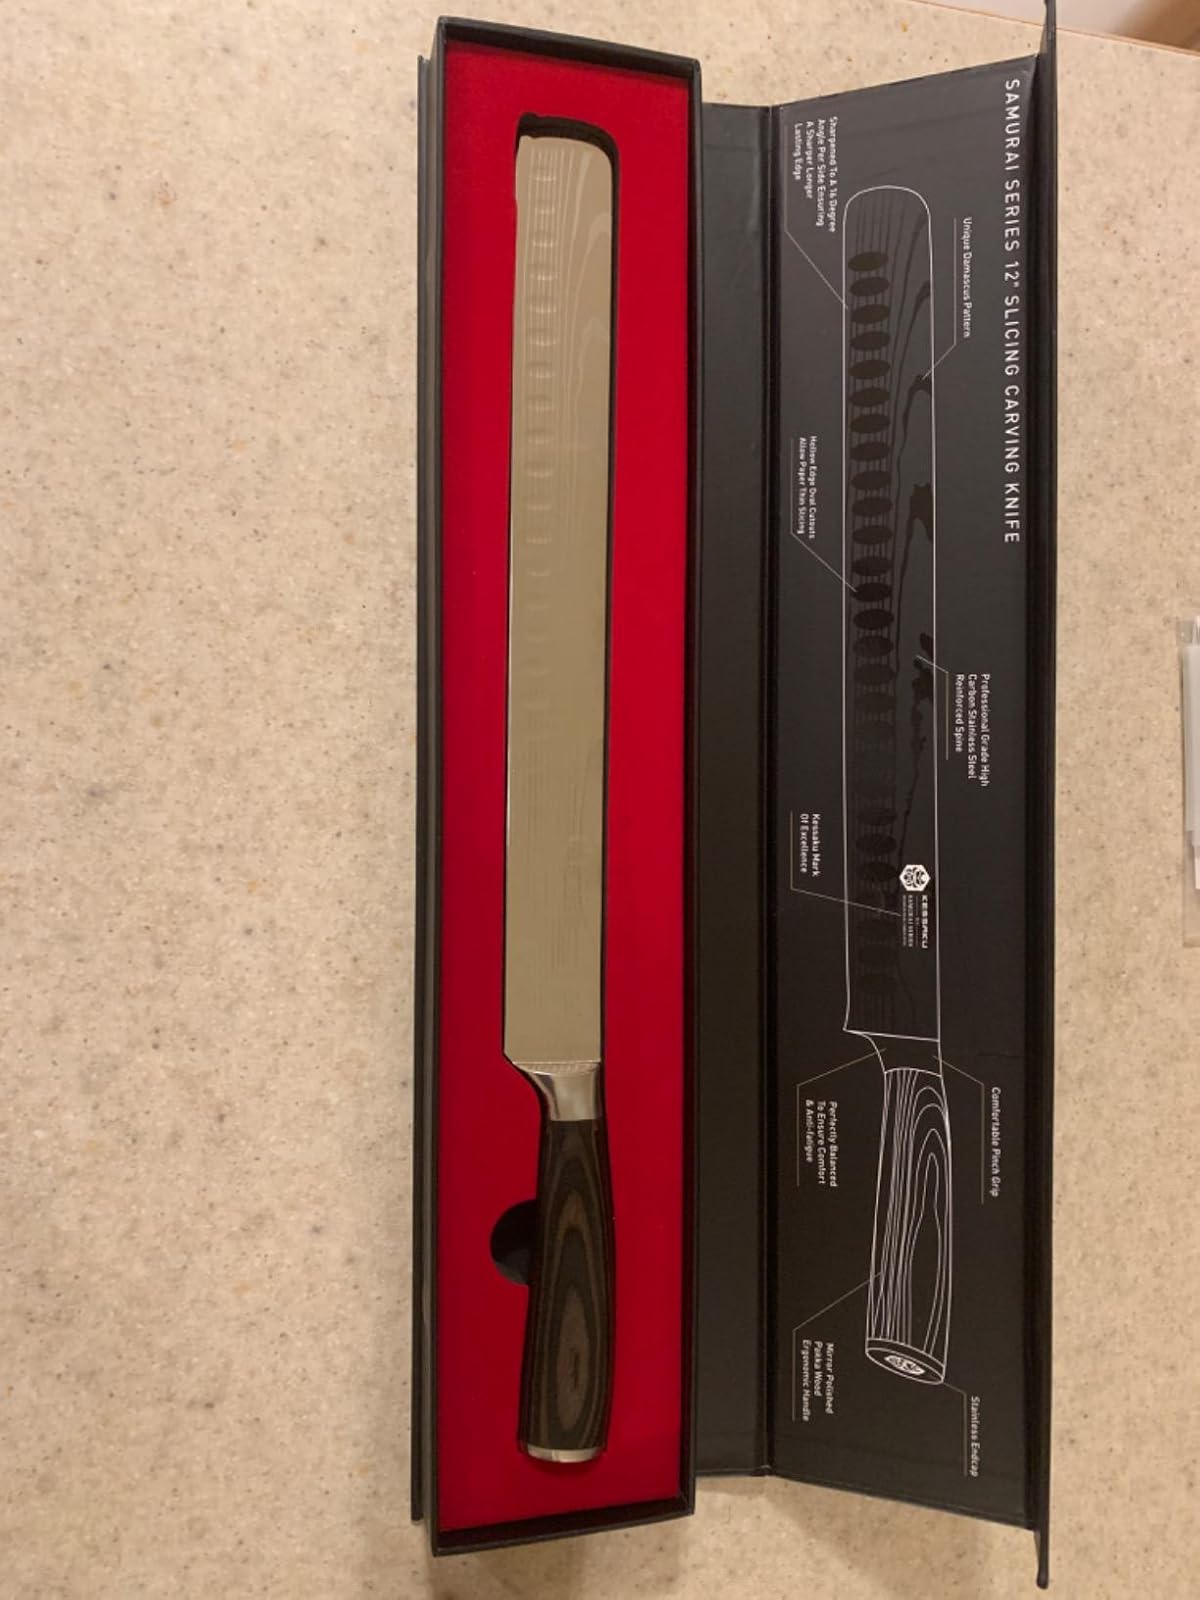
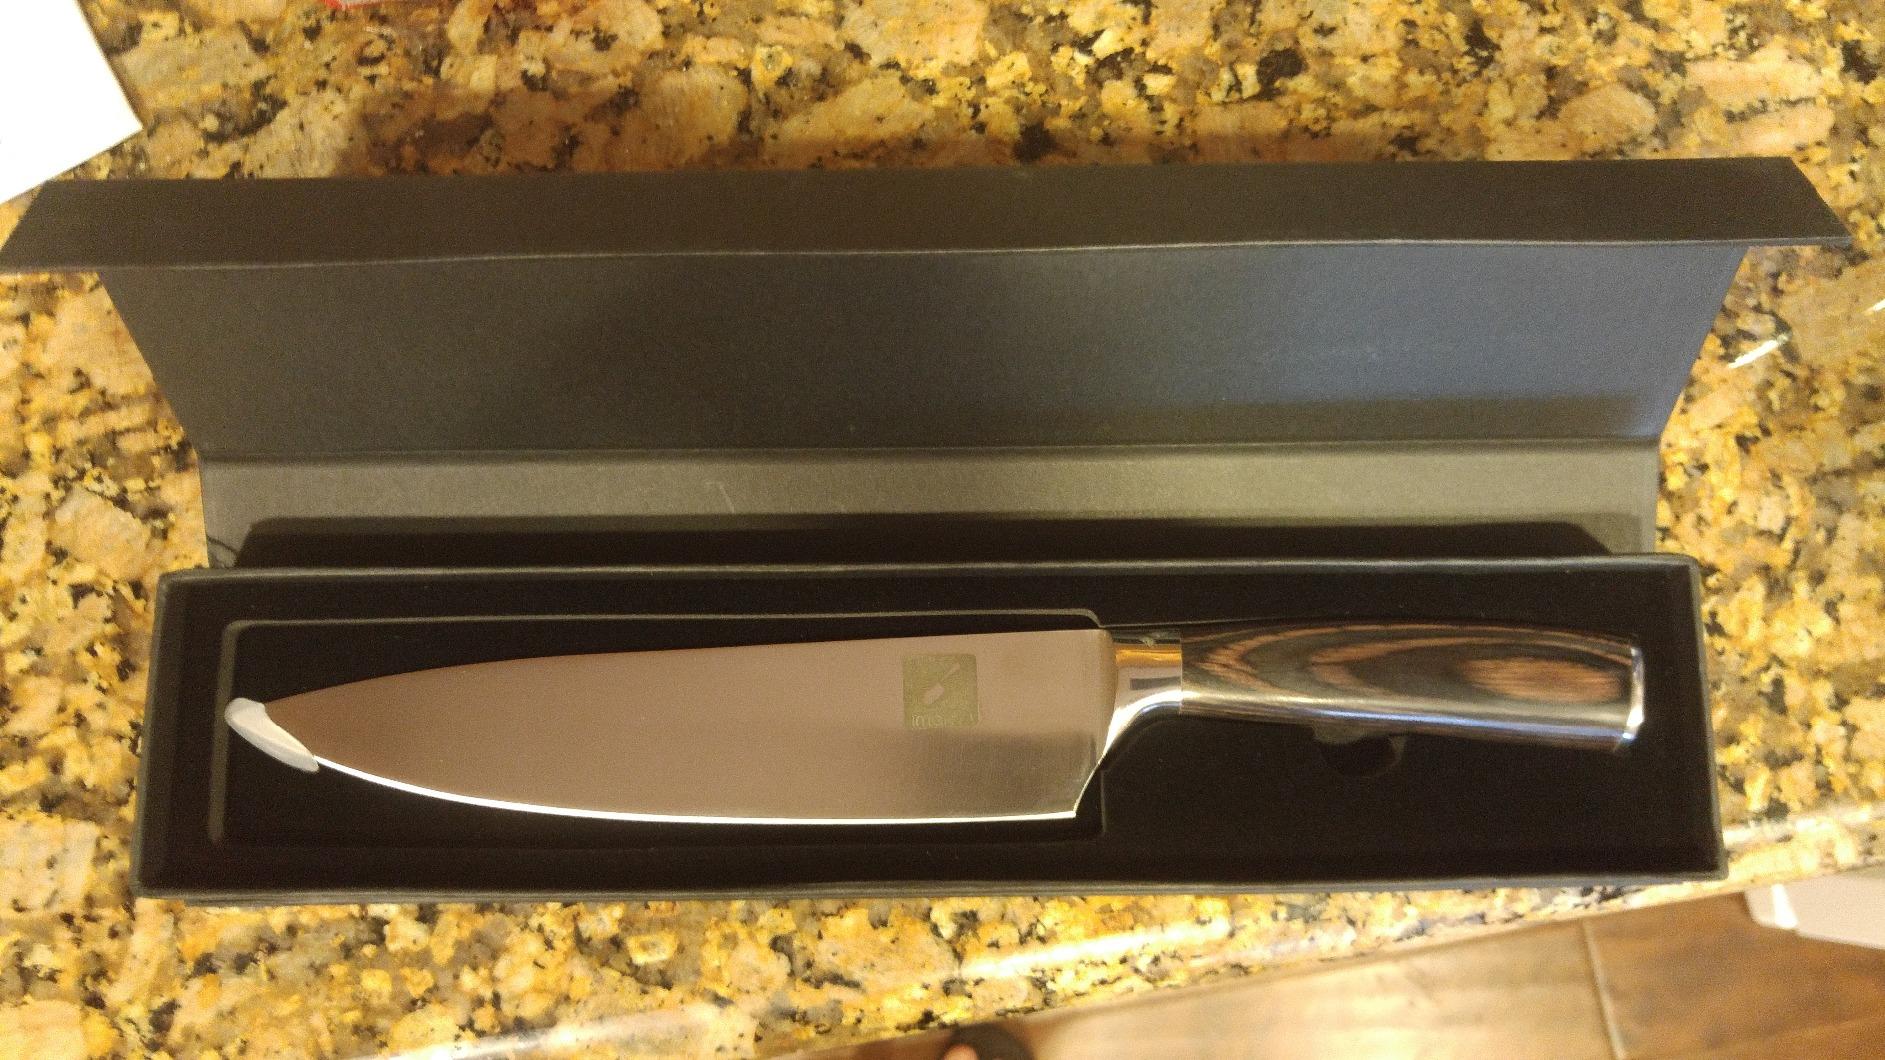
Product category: items_knife
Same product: no